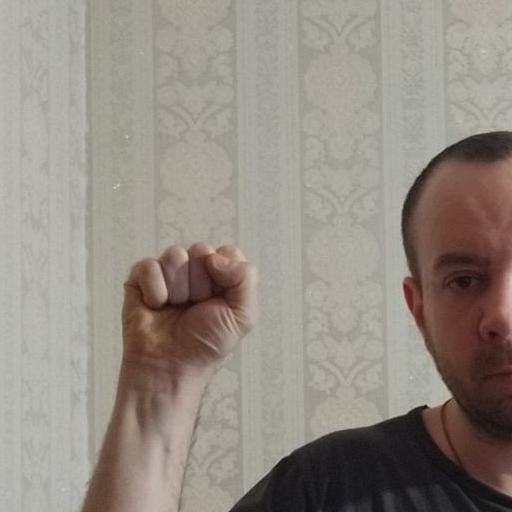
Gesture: fist